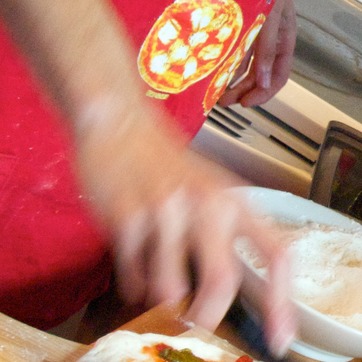
Material: skin